Grunwald Bridge

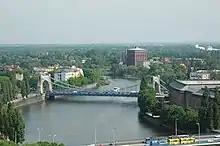
Grunwald Bridge with Na Grobli water tower on the background

It is one of the longest bridges of its kind in Poland, being 112.5 meters long, 18 meters wide, and weighing 2.3 thousand tons. It was constructed of Silesian granite.